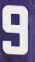
Number: 9